Tankei

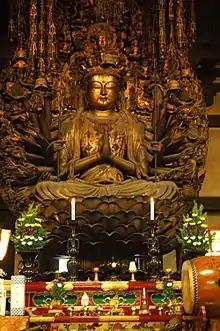
Statue of "Sahasrabhuja-arya-avalokiteśvara" in Sanjusangen-dō (National Treasure of Japan)

Tankei (湛慶 1173 – June 13, 1256) was a Japanese sculptor of the Kei school, which flourished in the Kamakura period. He was the student of and eldest son of the master sculptor Unkei. He was also the teacher, and uncle of the sculptor Kōen, who would collaborate with his works, and would succeed him as head of the Kei School upon his death in 1256.